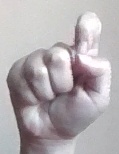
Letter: fa